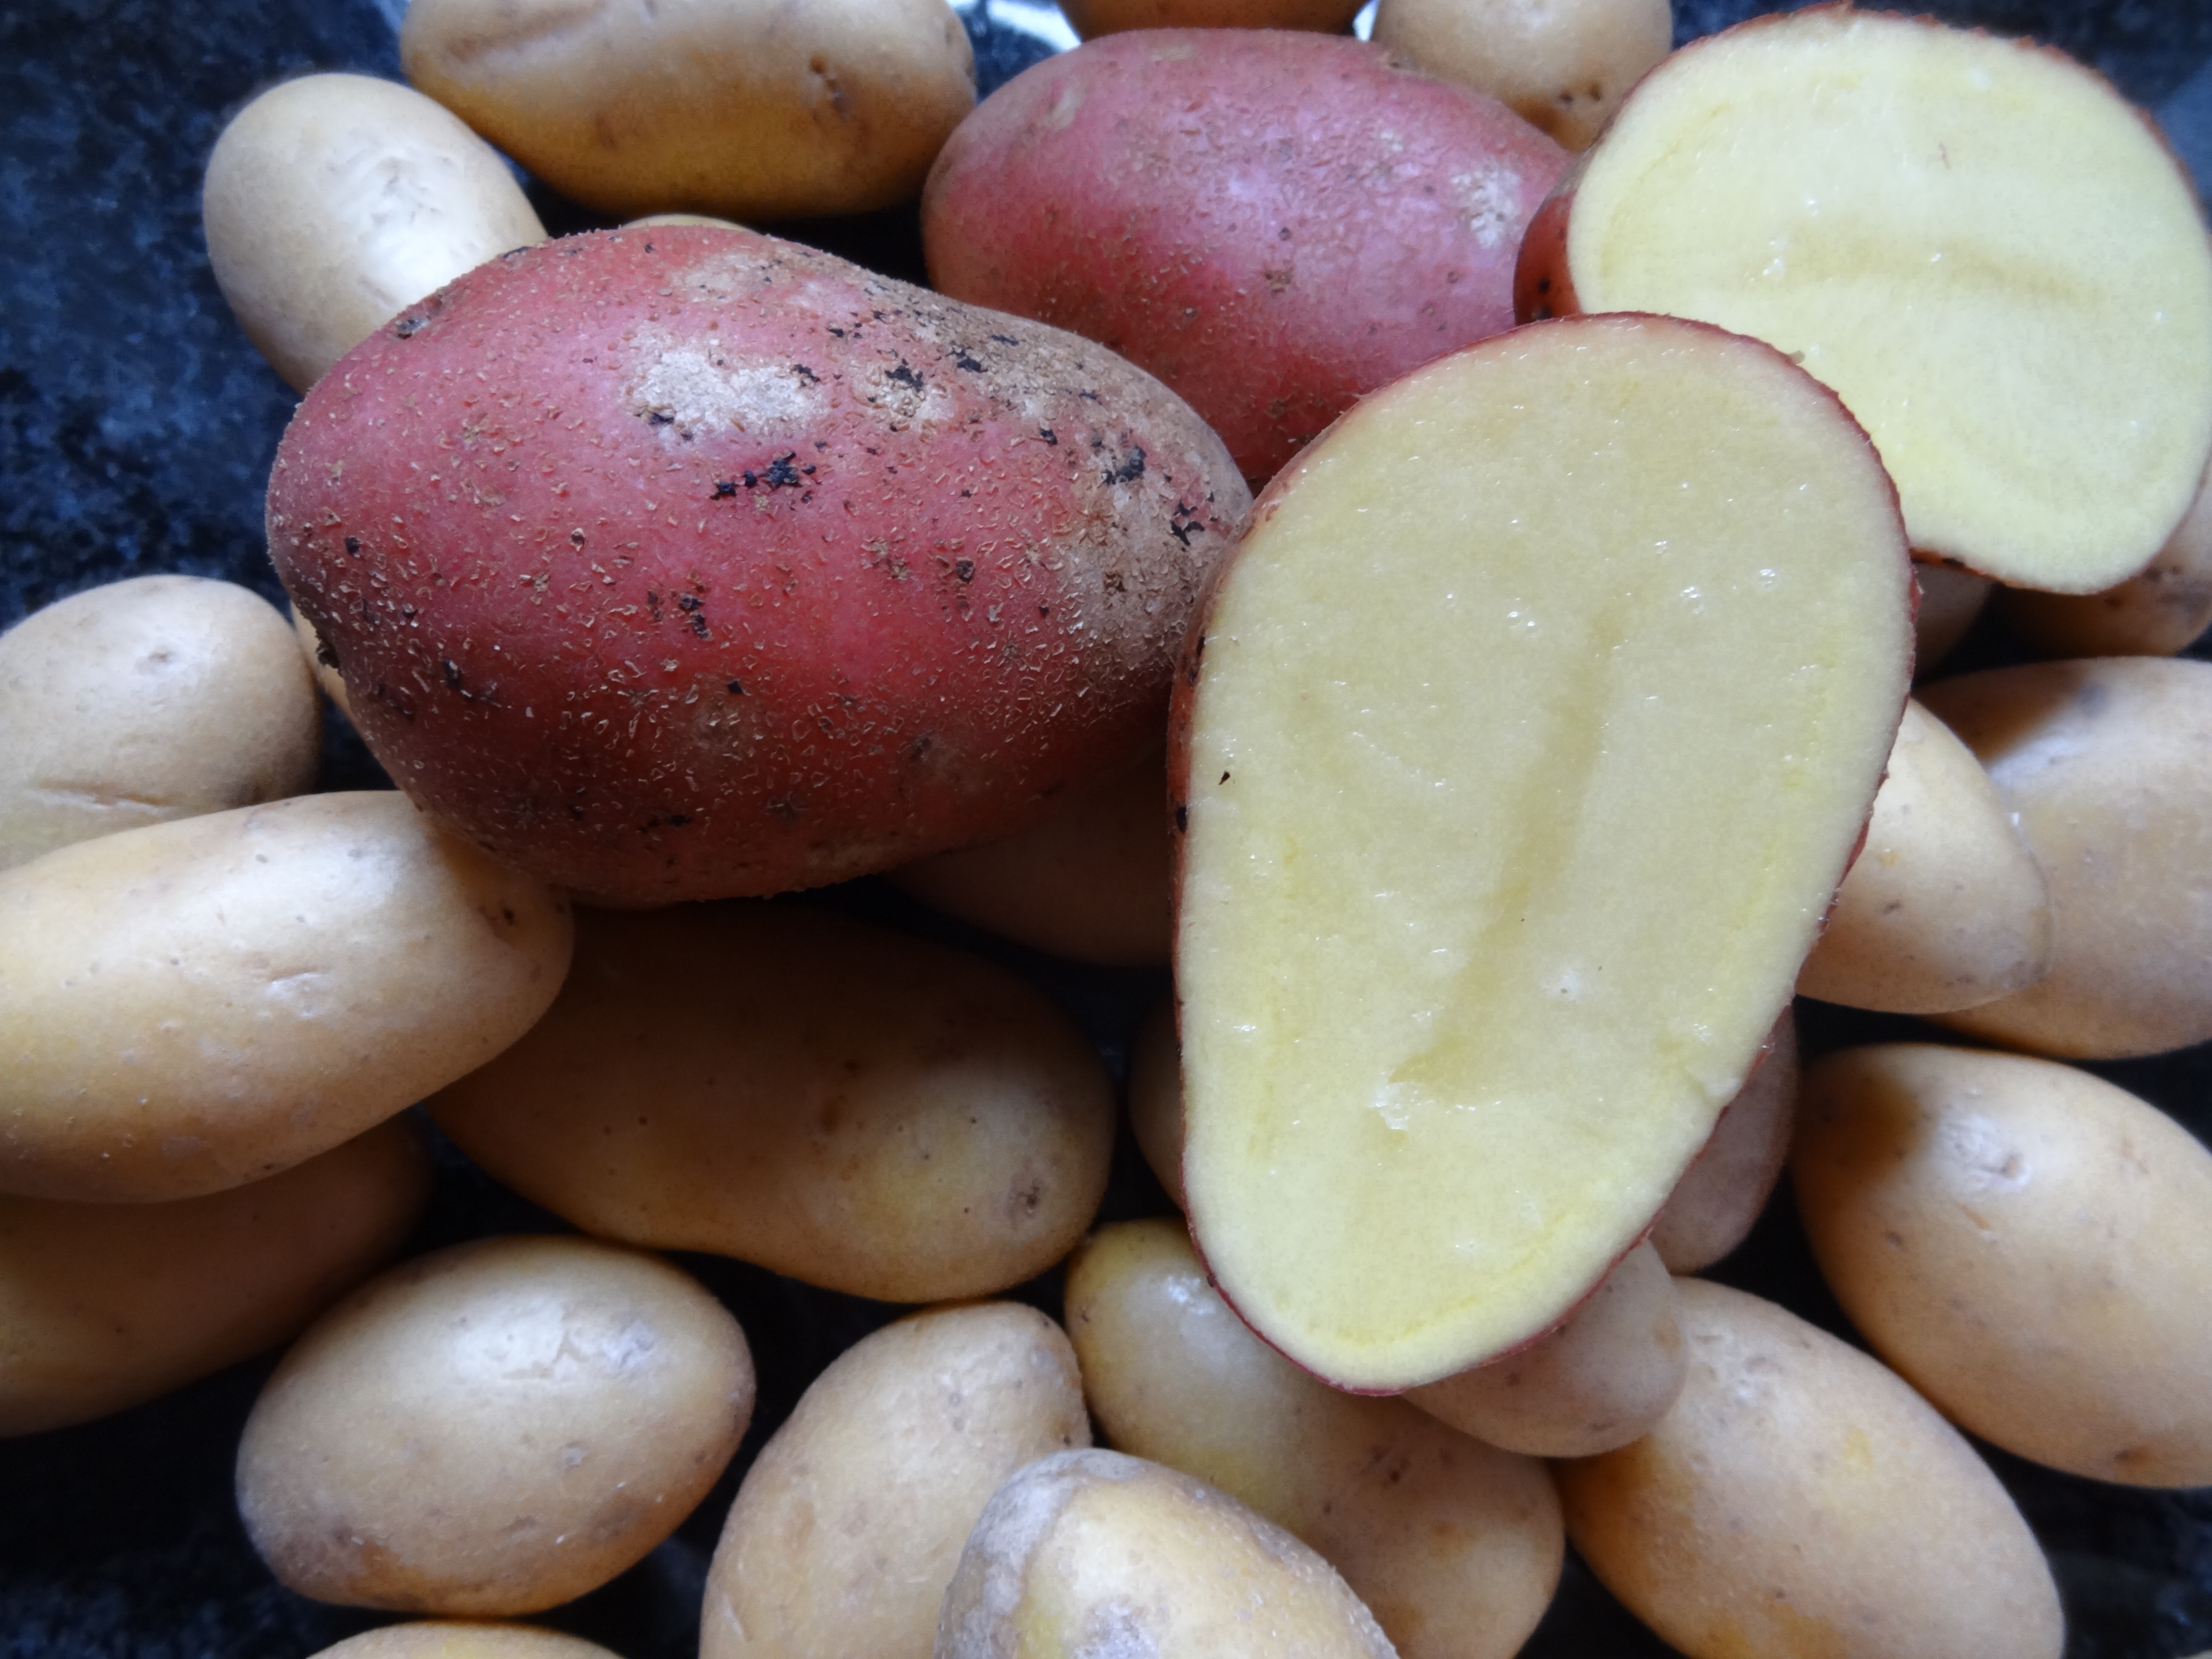
plant, food, produce, vegetable, potato, vegetables, potatoes, carbohydrates, flowering plant, root vegetable, raw potatoes, red skinned potatoes, land plant, potato and tomato genus